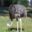
Label: bird